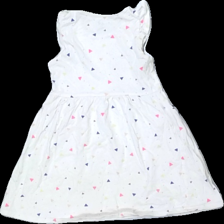
View: back
Type: Dress
Category: Children
Brand: H&M
Colors: White, Blue, Pink, Multicolor
Material: 100% cotton
Pattern: Geometric print
Cut: Regular
Size: 98
Season: All
Price range: <50
Recommended usage: Export
Description: klänning med trianglar och prickar på, sned i söm
Comment: sned söm